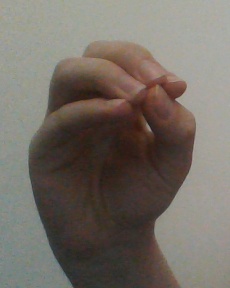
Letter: ha